Miniature Railroad & Village

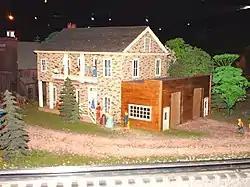
A model of the Bowdish Homestead, since demolished, on the MRRV platform.

The exhibit was initiated by Charles Bowdish (1896–1988) of Brookville, Pennsylvania. Bowdish was a soldier during World War I. When doctors discovered a congenital heart problem, he was honorably discharged from service and sent home, where he began to build models of structures around Brookville, his hometown. Every Christmas, in his home on Creek Street (the house has since been demolished), the buildings were assembled in a display, complete with Lionel trains running through it. On Christmas Eve 1920, Charles hosted his brother's wedding and reception, and entertained the guests by running his train display. One of the guests, Alfred Truman, asked if he could bring some friends over to see it—word quickly spread, and nearly 600 people showed up.